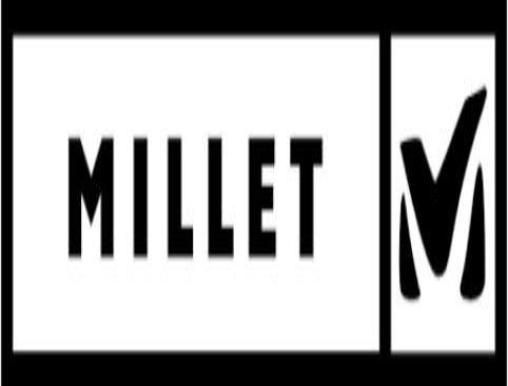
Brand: millet-1
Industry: Others